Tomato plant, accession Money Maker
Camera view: bottom (45 deg); turntable rotation: 150 degrees
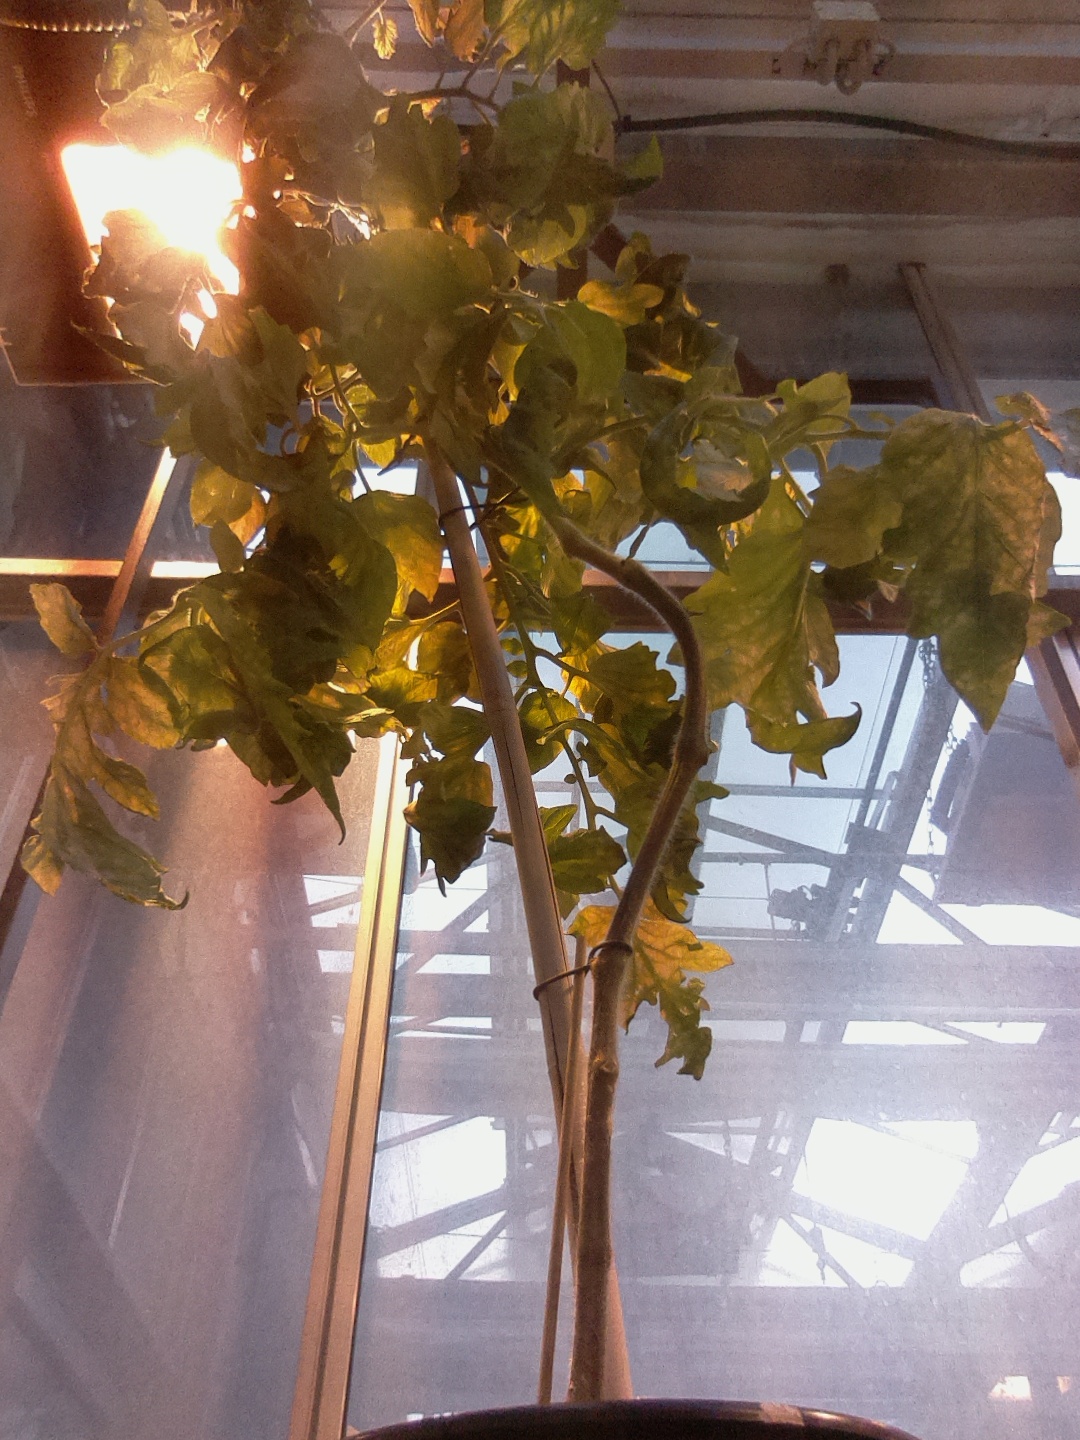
BBCH growth stage 76: 60%-70% of final fruit size